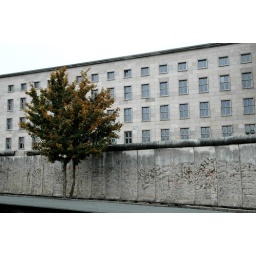
The tree with her autumn colours in front of a sinister grey wall in Berlin